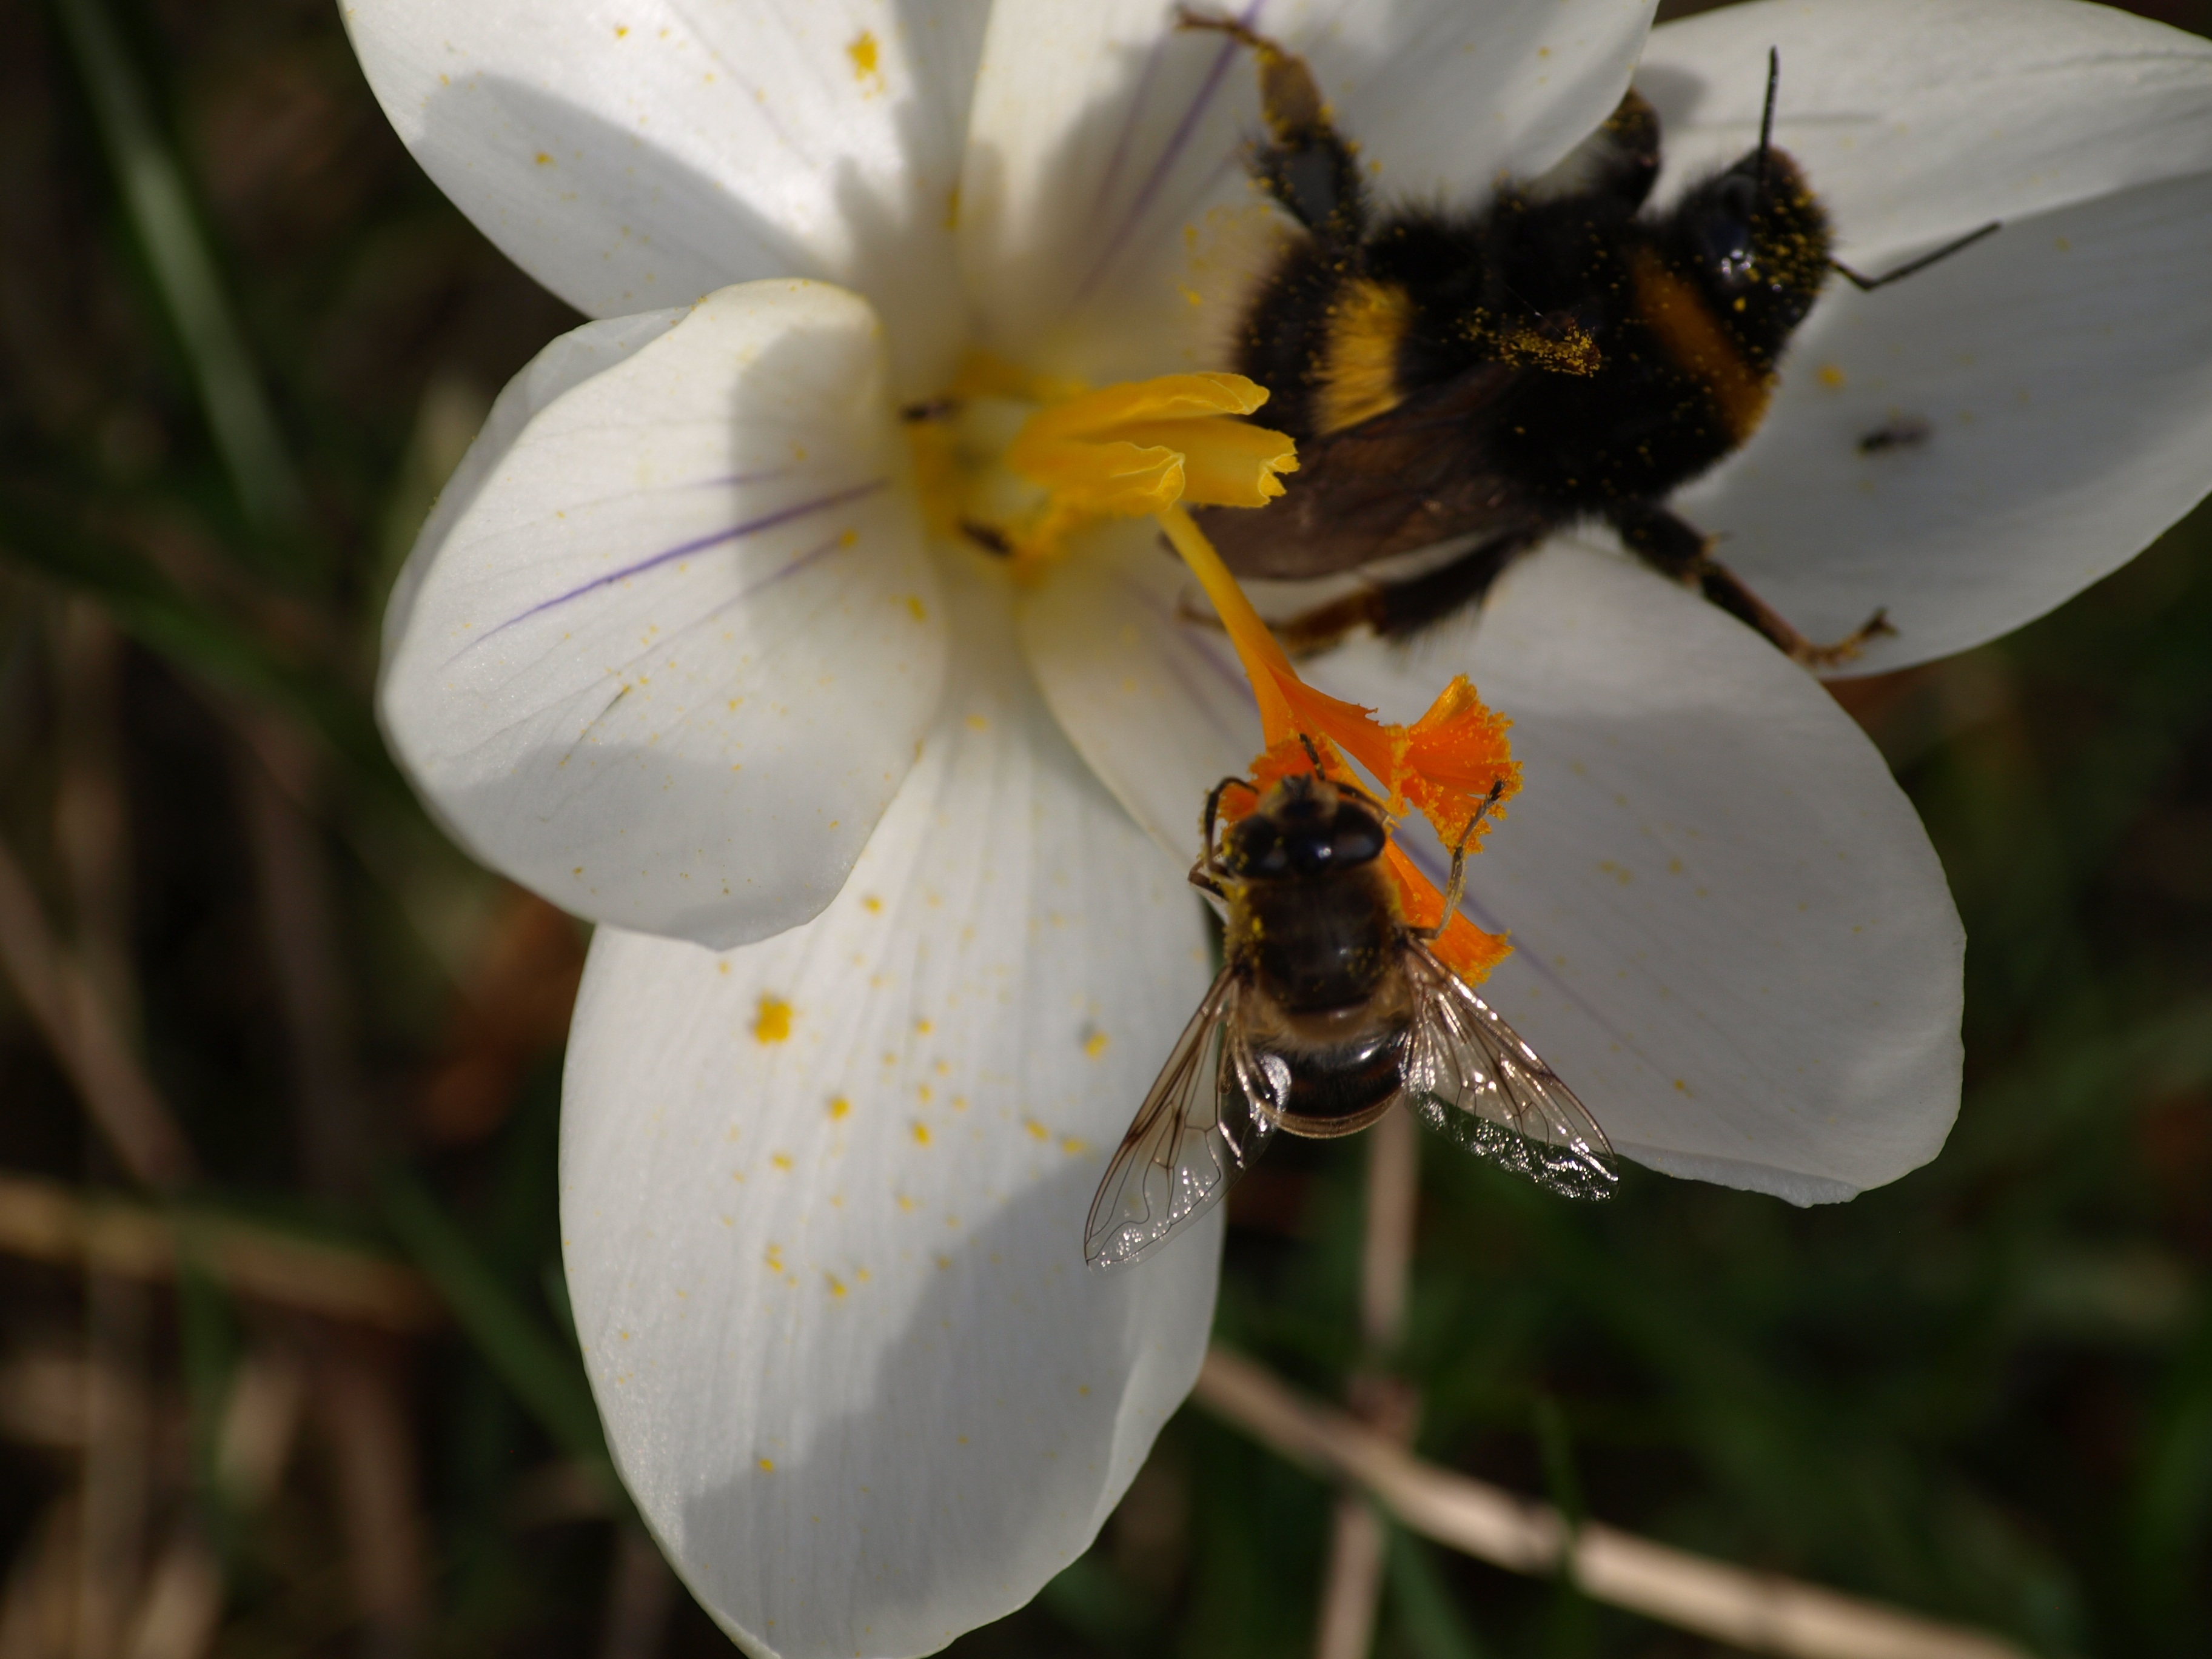
nature, blossom, plant, white, flower, petal, bloom, wildlife, pollen, pollination, insect, botany, flora, fauna, invertebrate, wildflower, close up, hoverfly, bee, crocus, bumblebee, hummel, nectar, macro photography, fr hlingsanfang, honey bee, pollinator, membrane winged insect